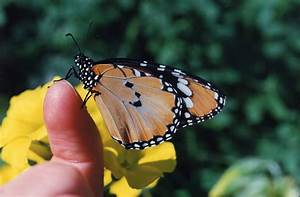
Label: butterfly